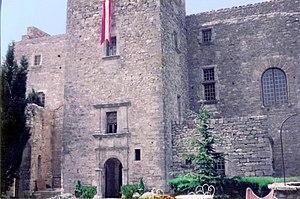
Château de Caseneuve la cours
Le château de Caseneuve est situé sur la commune de Caseneuve, dans le Vaucluse et propriété de la famille Ripert.